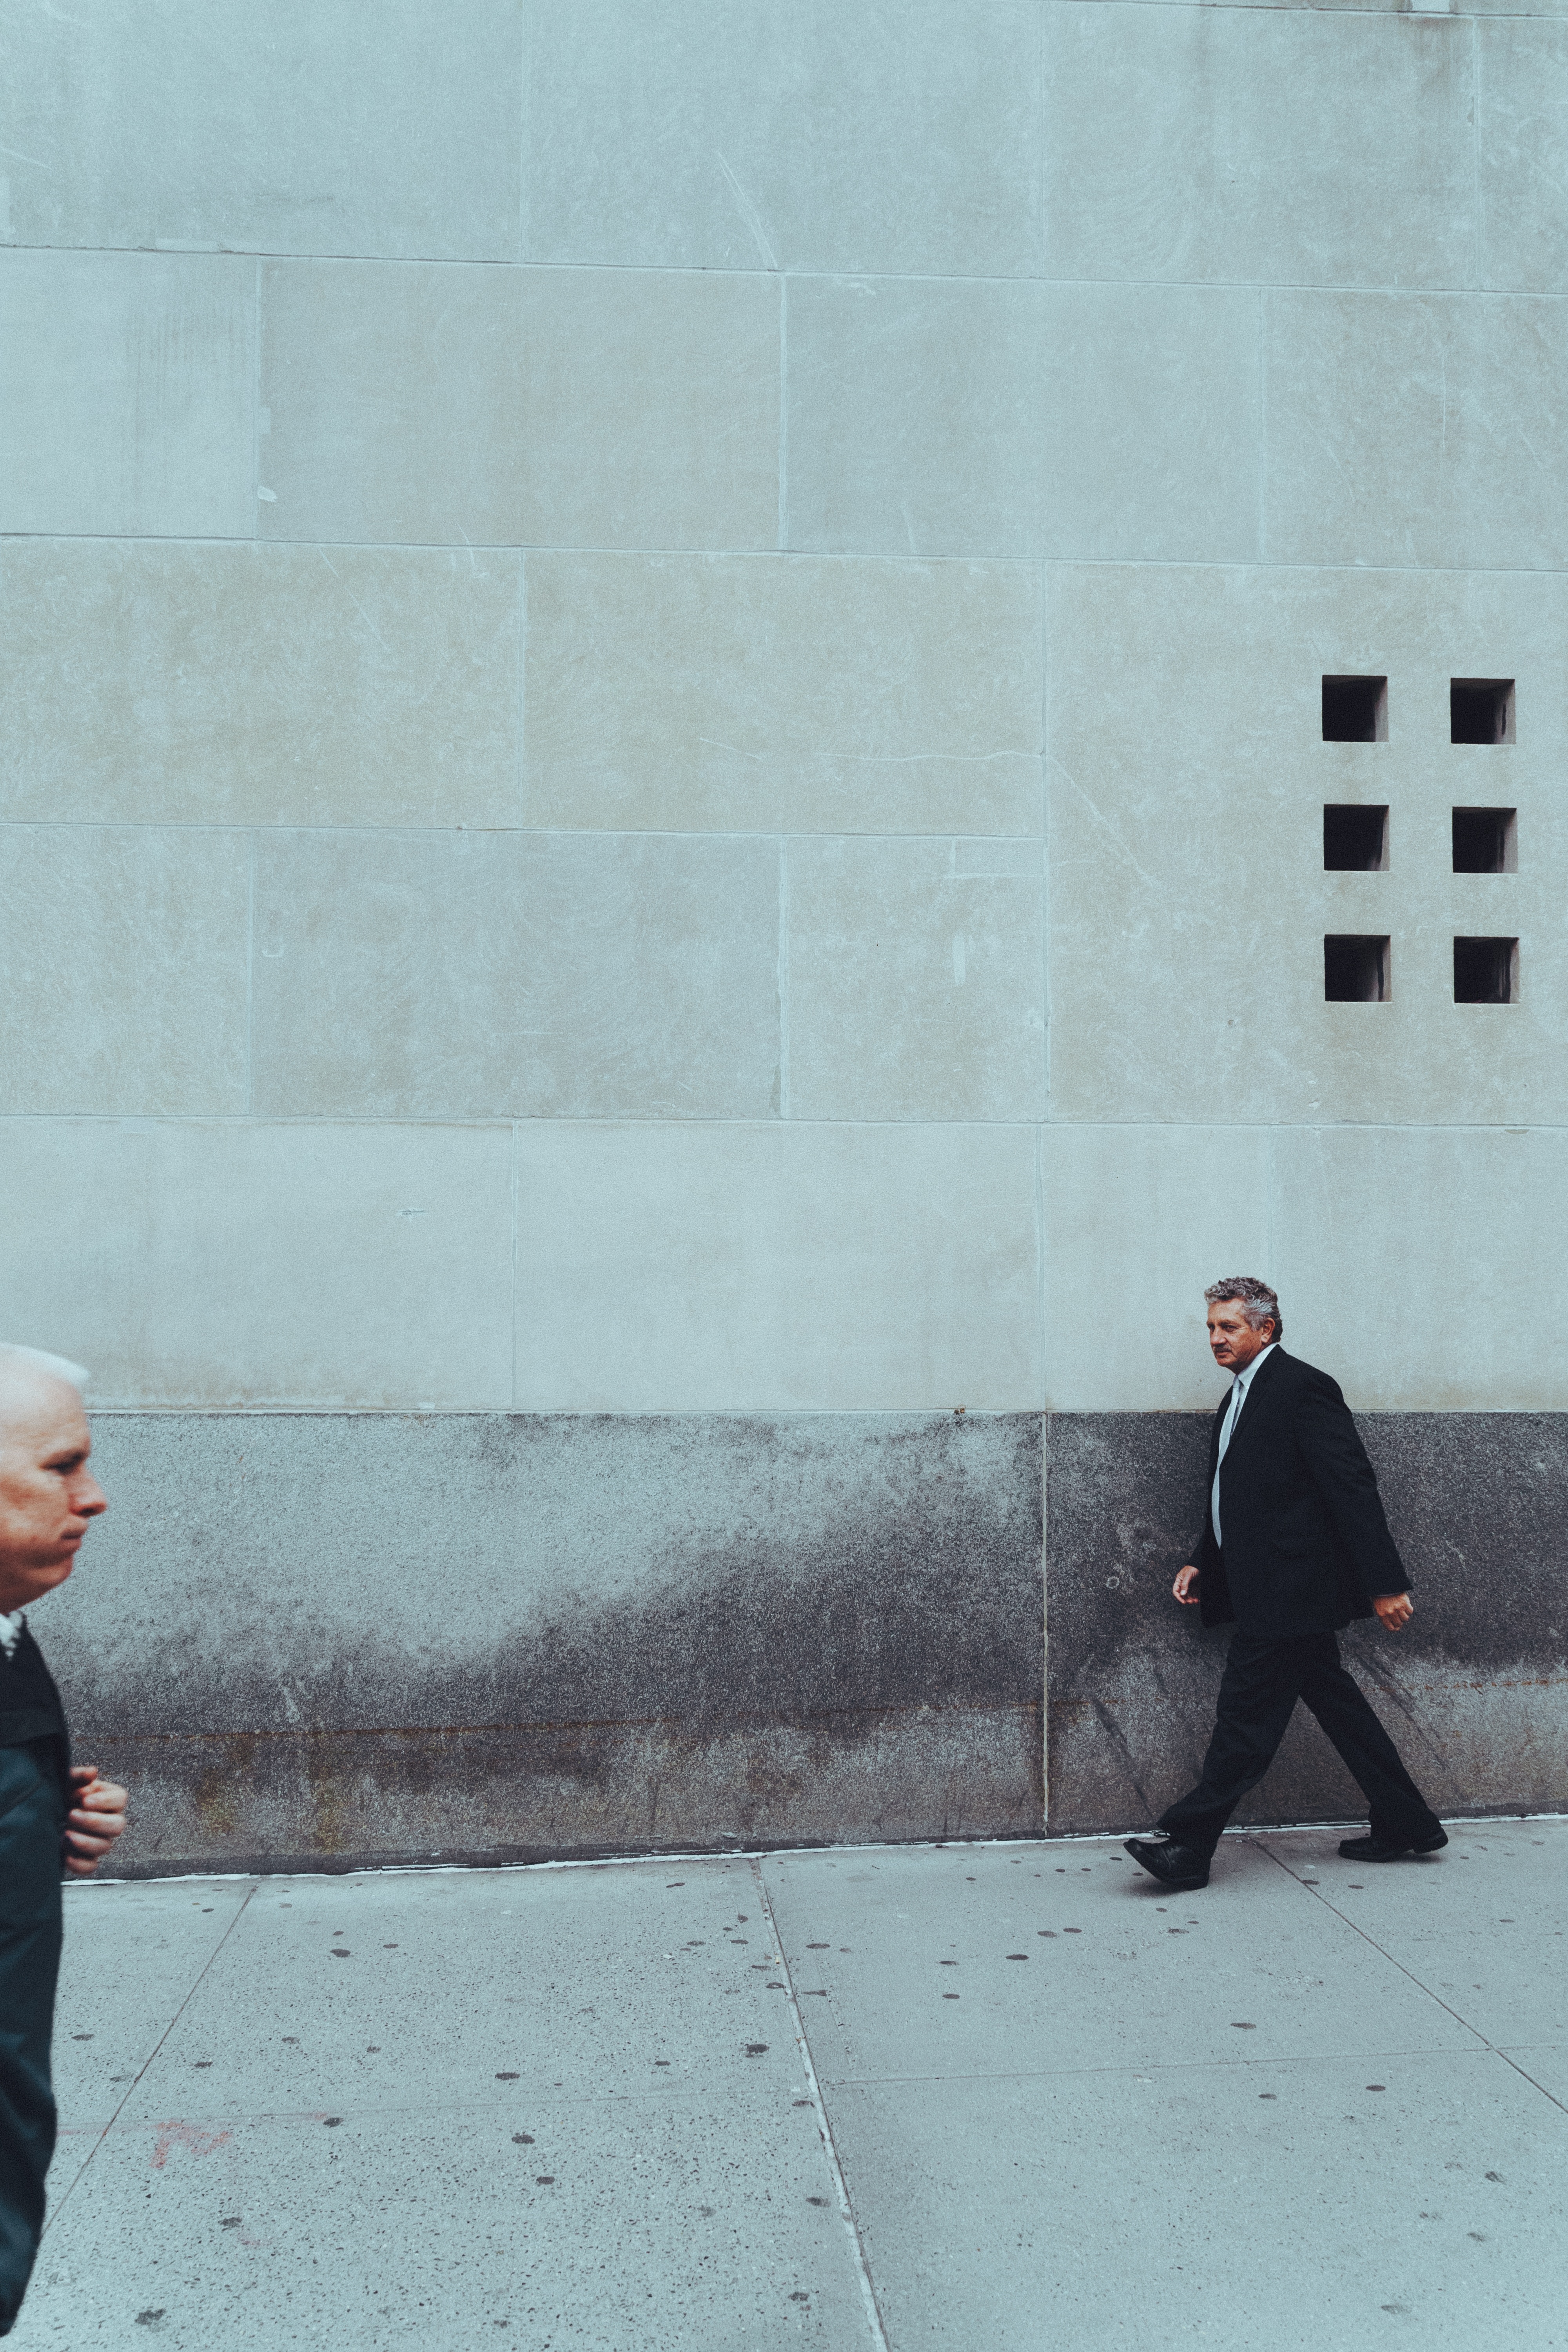
man, walking, sidewalk, floor, wall, pavement, male, guy, standing, shadow, concrete, cool image, infrastructure, photograph, snapshot, angle, cool photo, flooring